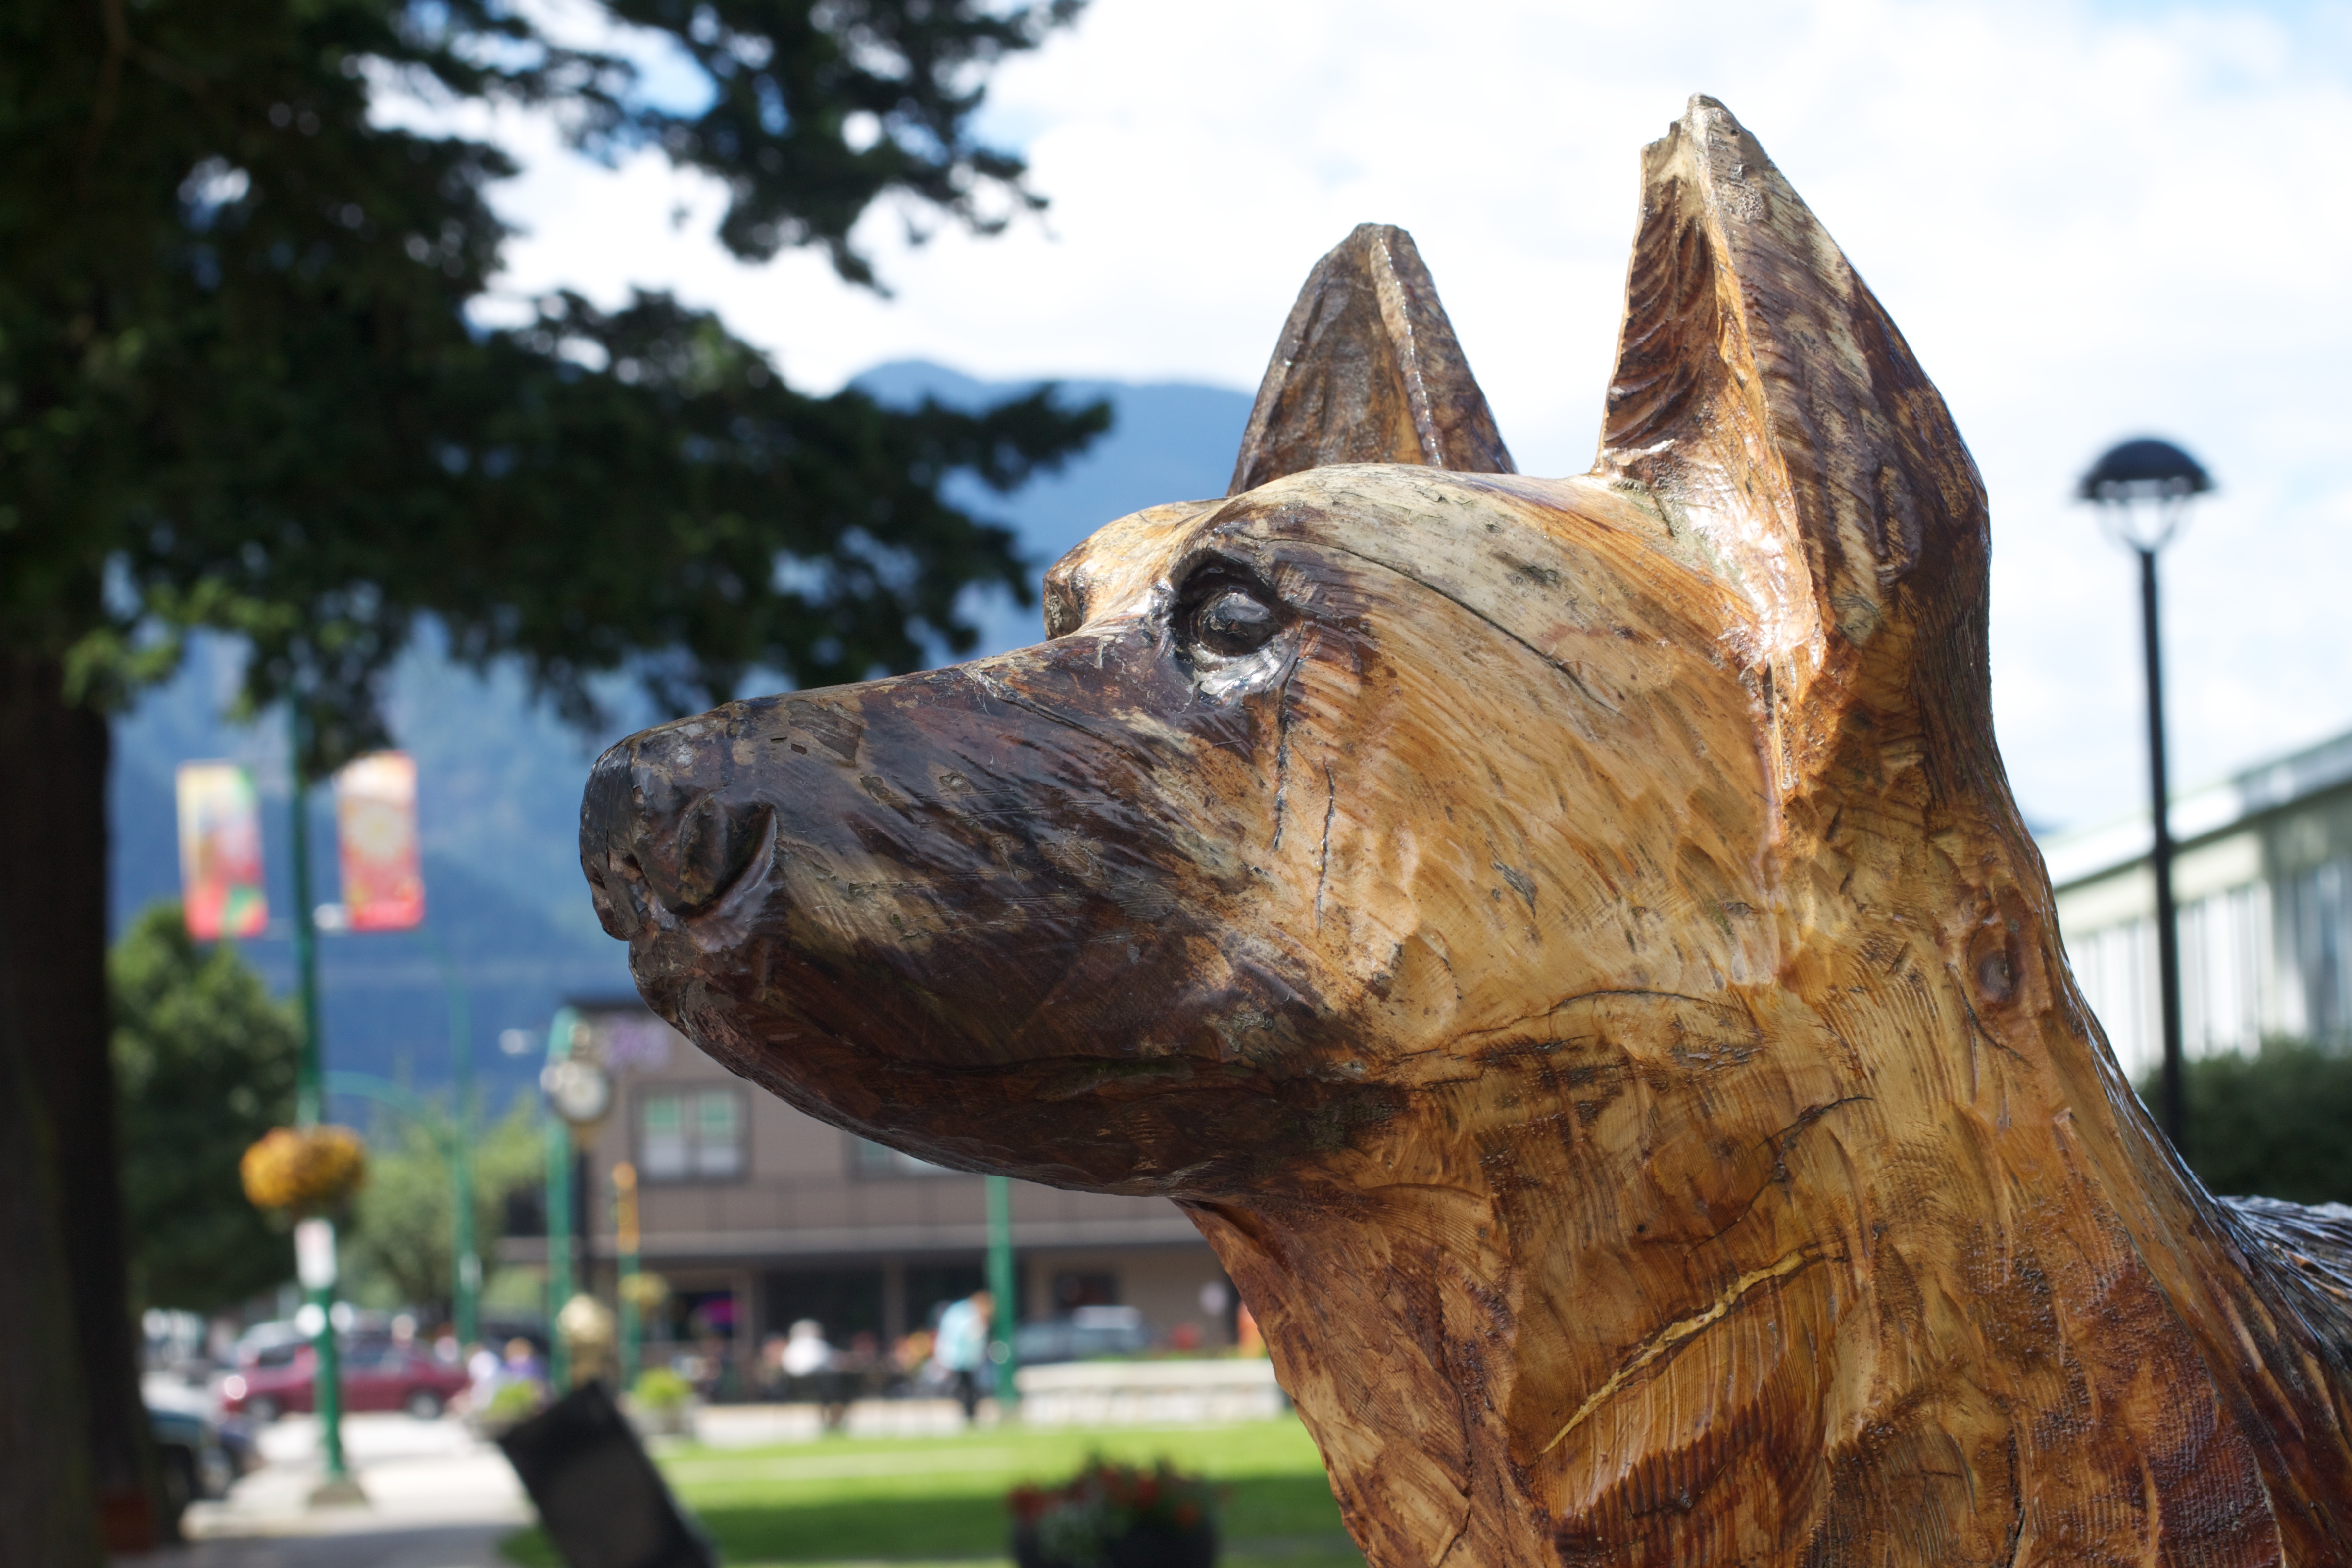
dog, monument, statue, mammal, sculpture, art, odyssey, dog like mammal